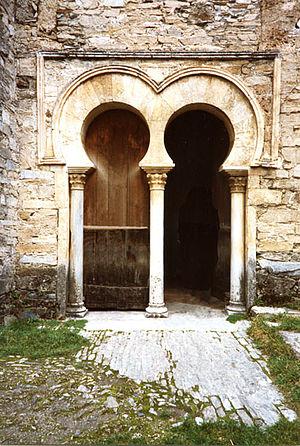
L'arc outrepassé ou arc en fer à cheval est un arc qui dessine un arc de cercle plus grand que le demi-cercle.
Art préroman ou plus souvent Architecture préromane sont des expressions employées pour désigner les œuvres construites durant la période qui s'étend entre la fin de l'art paléochrétien et les premiers arts romans vers l'an mille. La chute de l'Empire en Occident met fin à une certaine homogénéité architecturale, tandis que dans l'Empire romain d'Orient autour de Constantinople se développe l'art byzantin avec Justinien.
L'église Santiago de Peñalba est un édifice religieux du Xᵉ siècle, situé dans le village de Peñalba de Santiago.